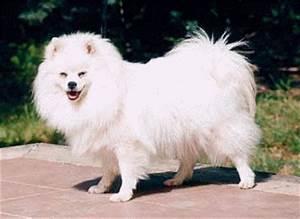
dog